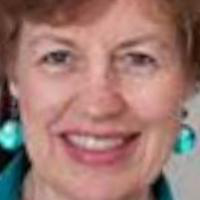
Age group: age 56-65